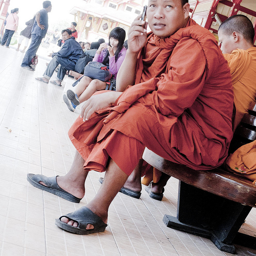
a person sitting on a bench with a cell phone
A man on a cell phone sits with others.
A man in sandals is talking on a cell phone.
A Buddhist monk uses a cellphone while sitting on a bench.
A man sitting down while holding a phone up to his  ear.